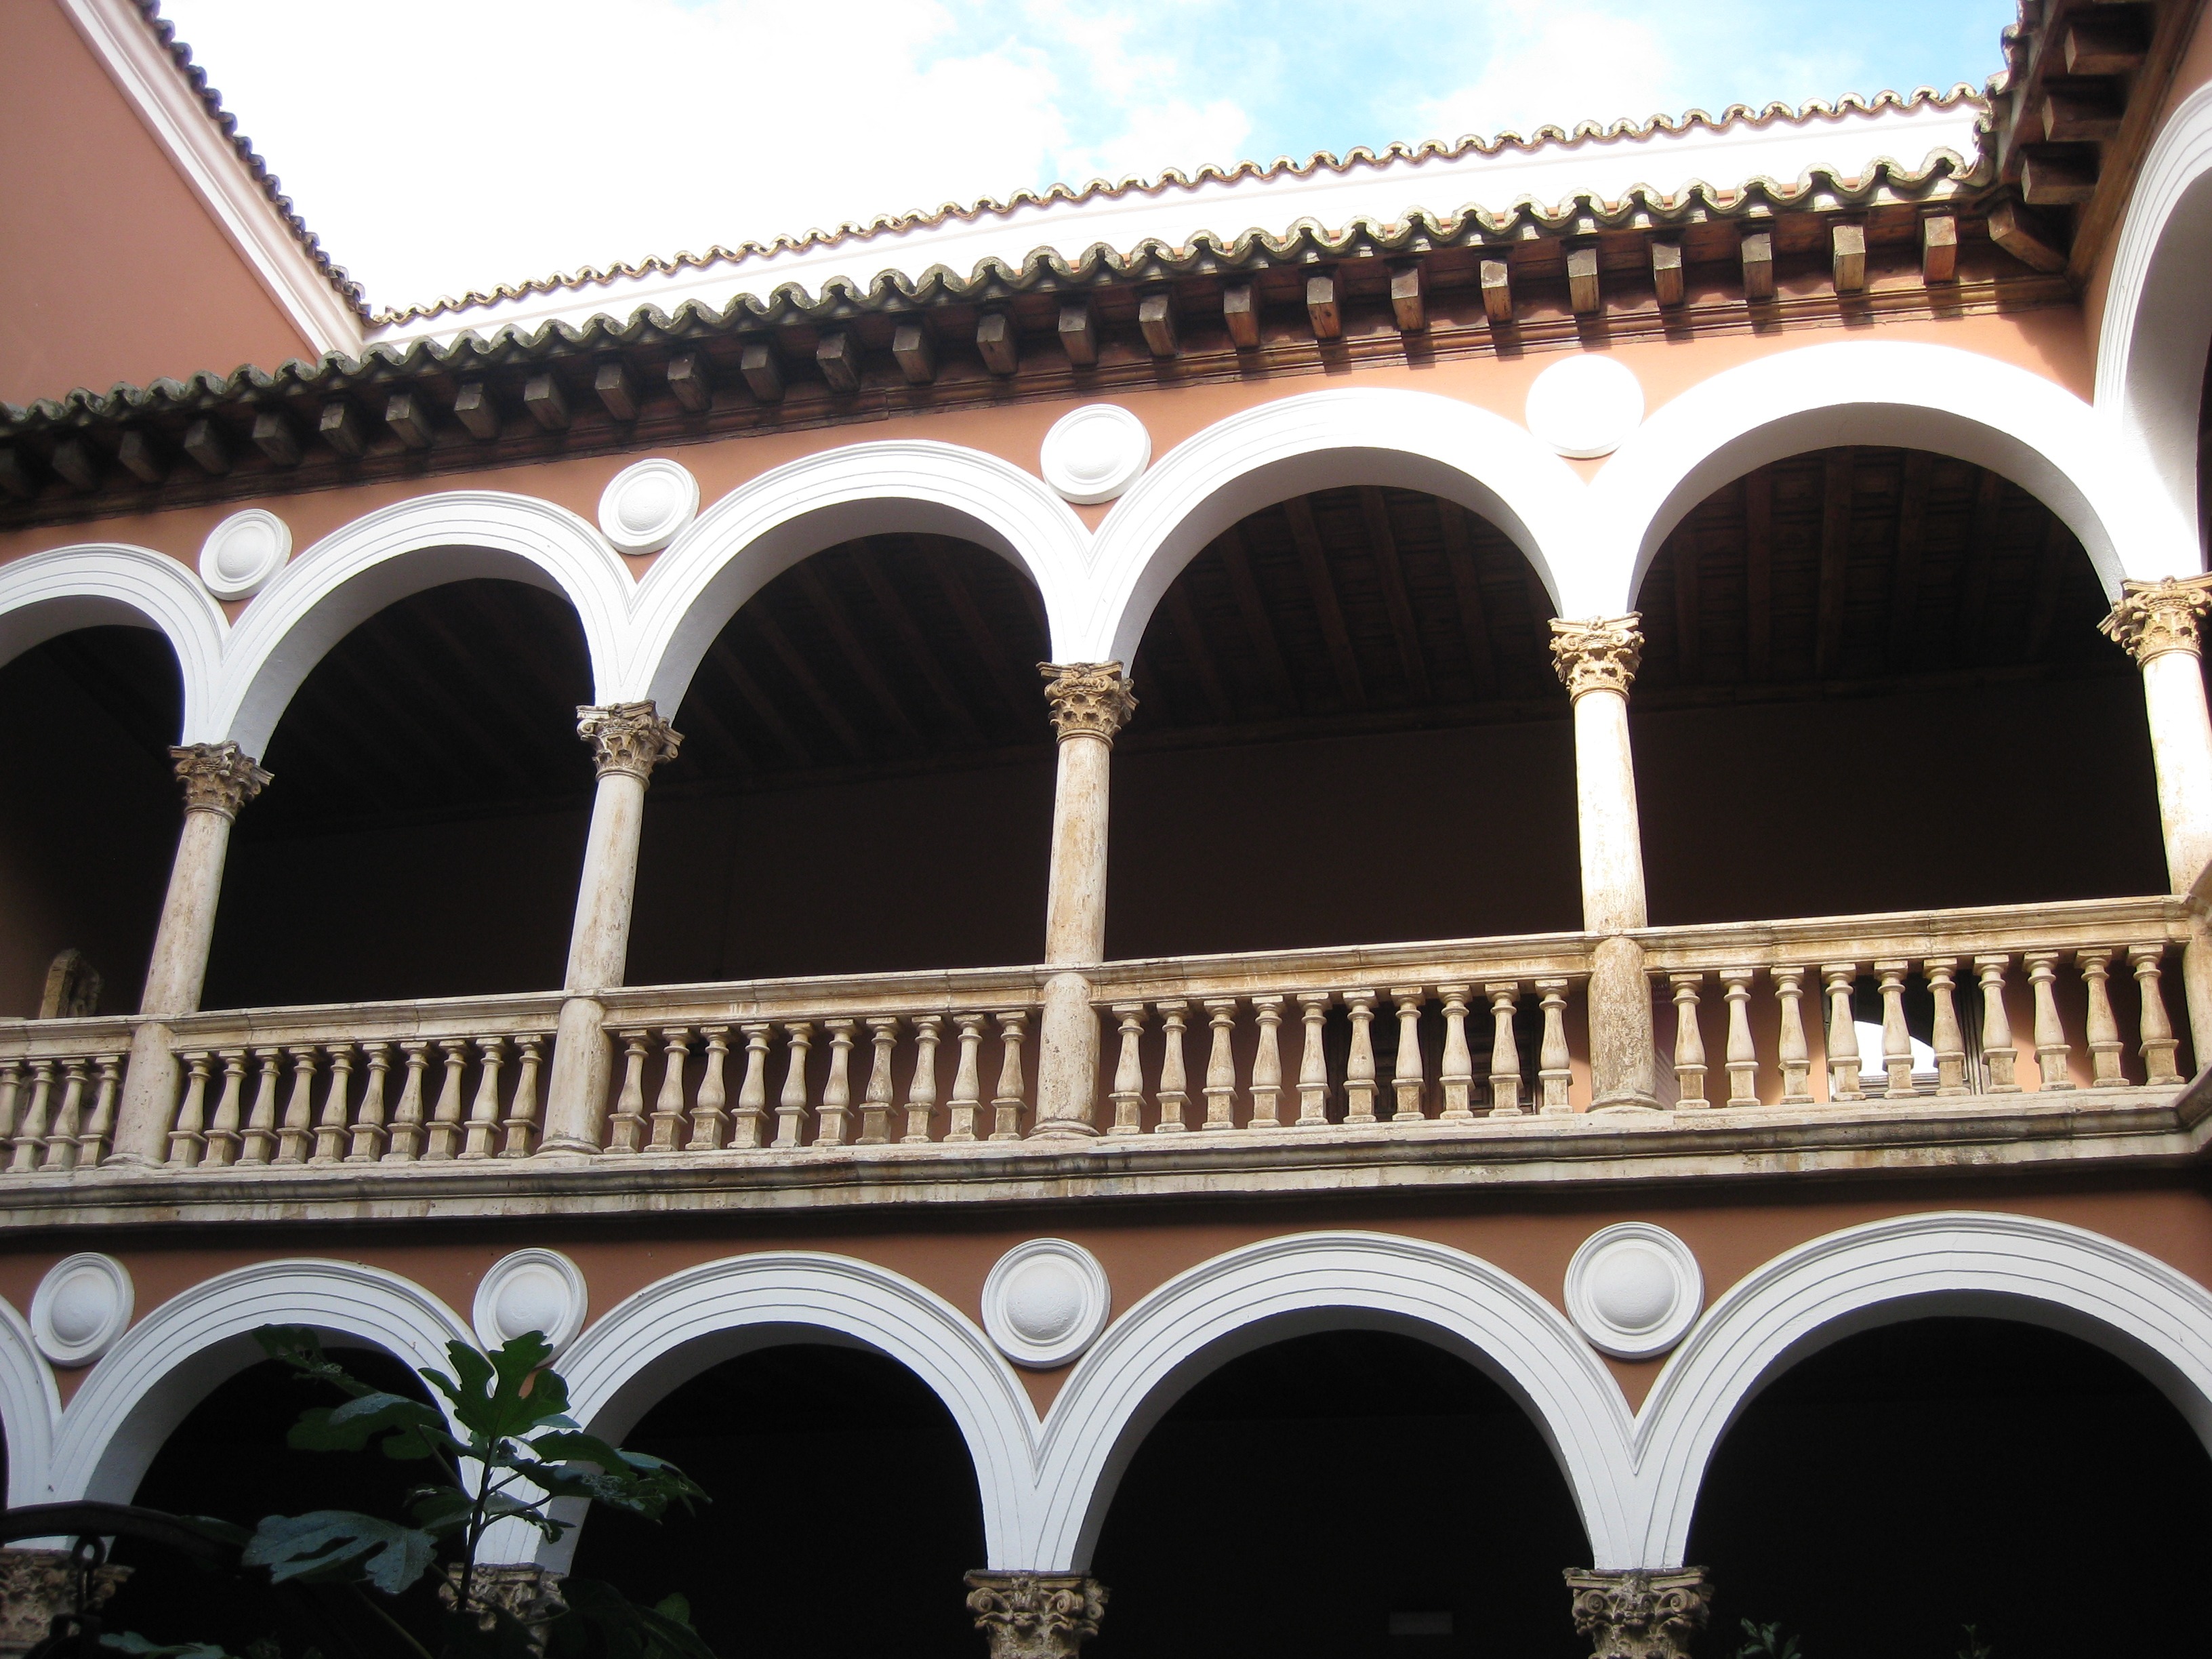
architecture, structure, window, palace, arch, column, opera house, patio, landmark, facade, synagogue, gallery, arc, ancient history